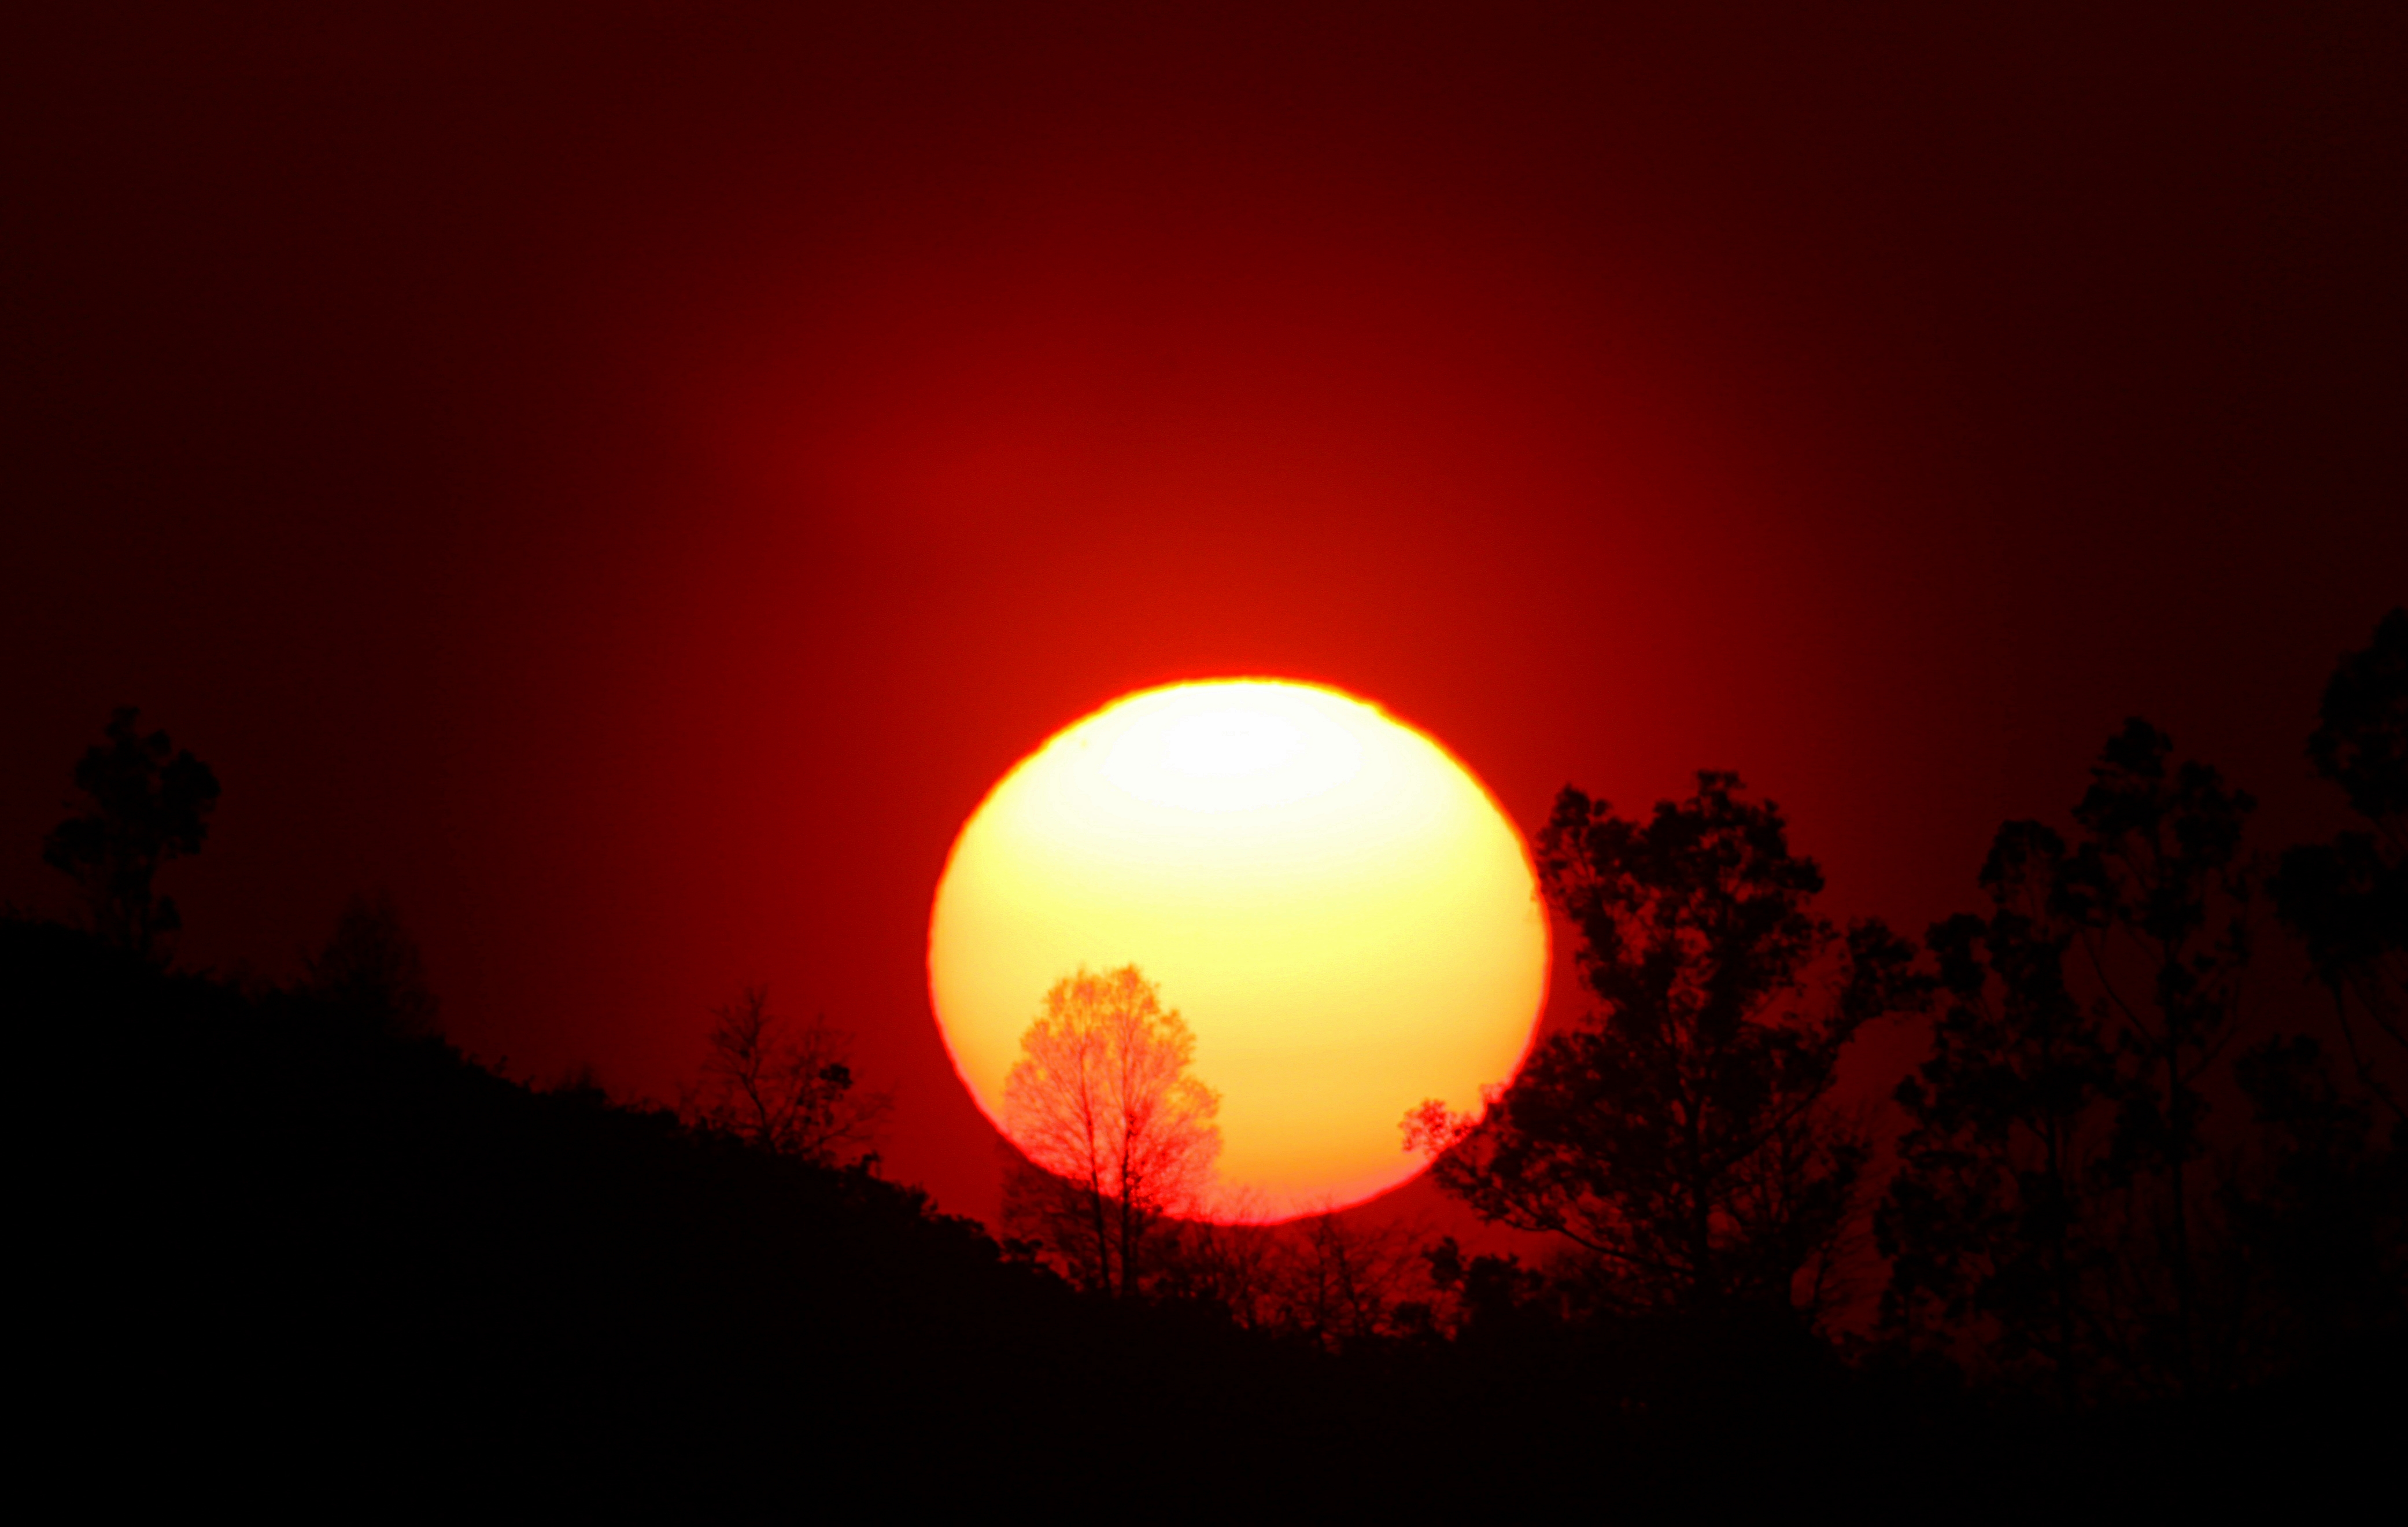
light, sky, sun, sunrise, sunset, night, sunlight, dawn, atmosphere, darkness, circle, ggl1, gphoto, canoneos500d, afterglow, astronomical object, puestasdesolsunsetgalicia